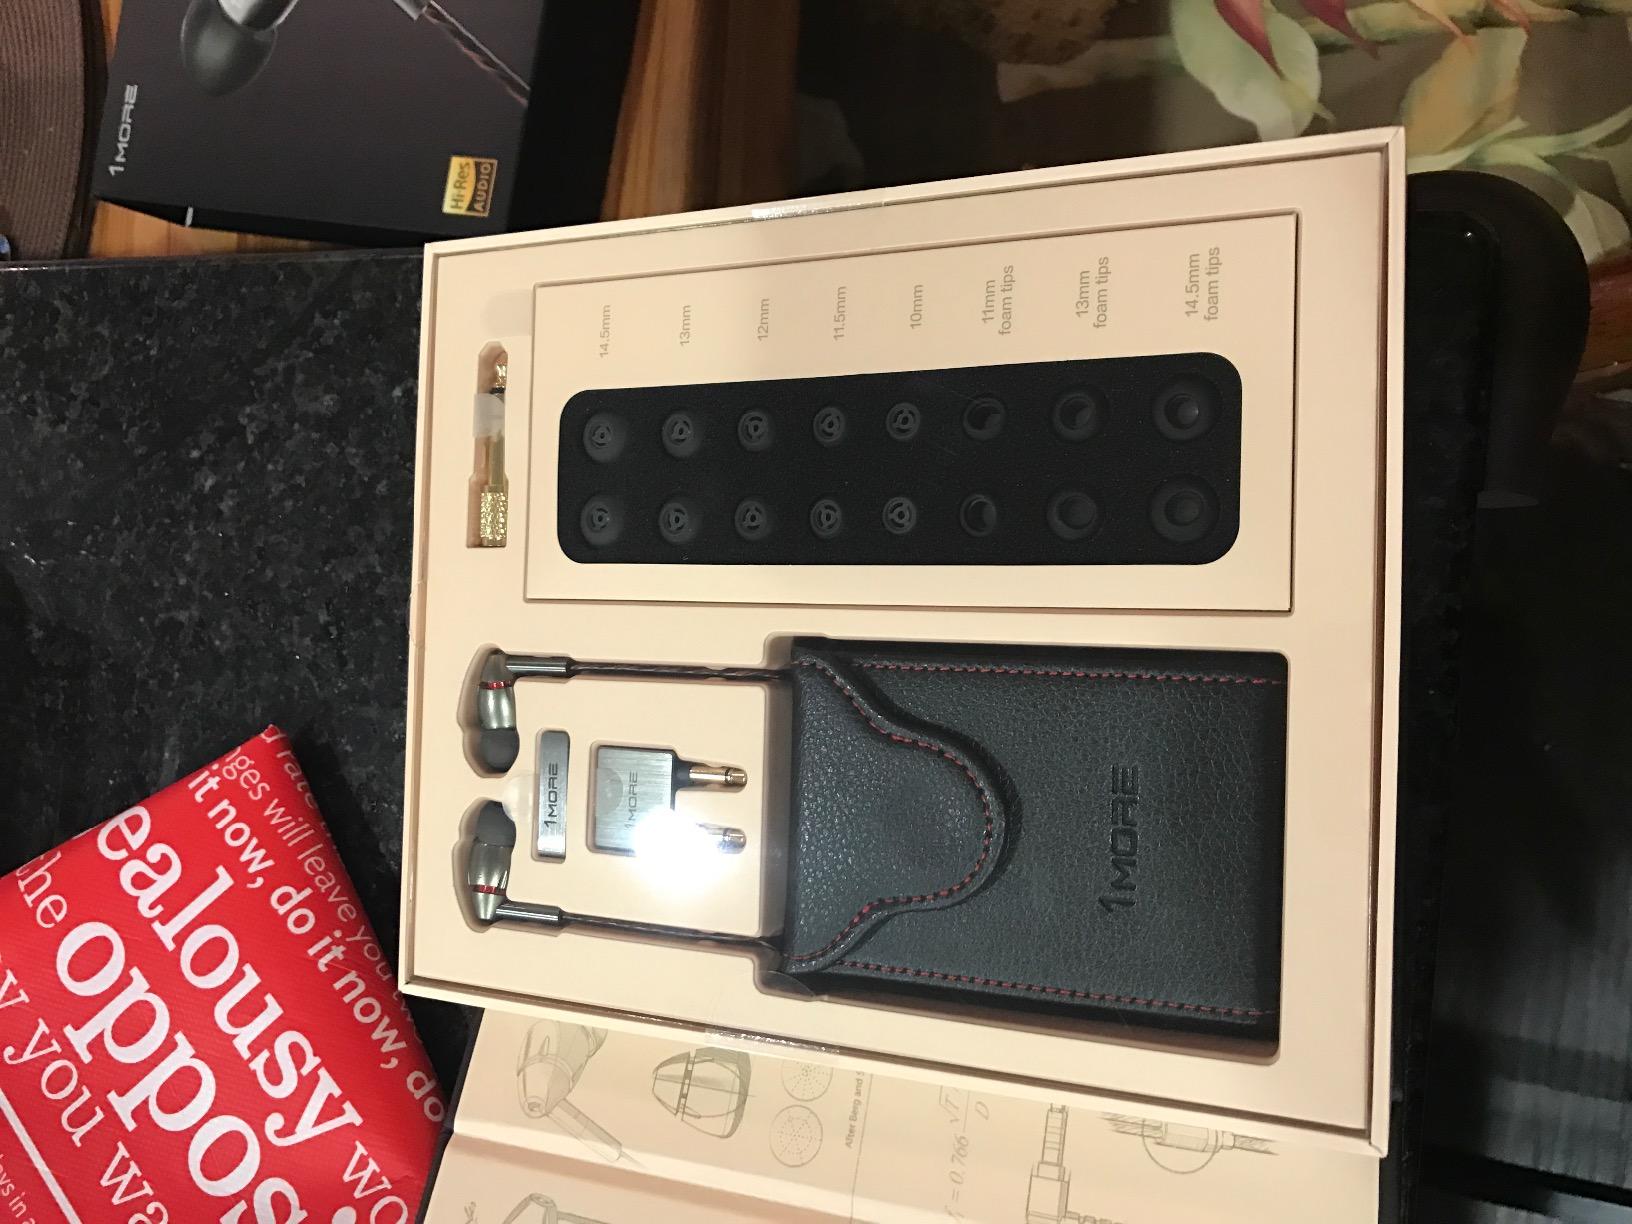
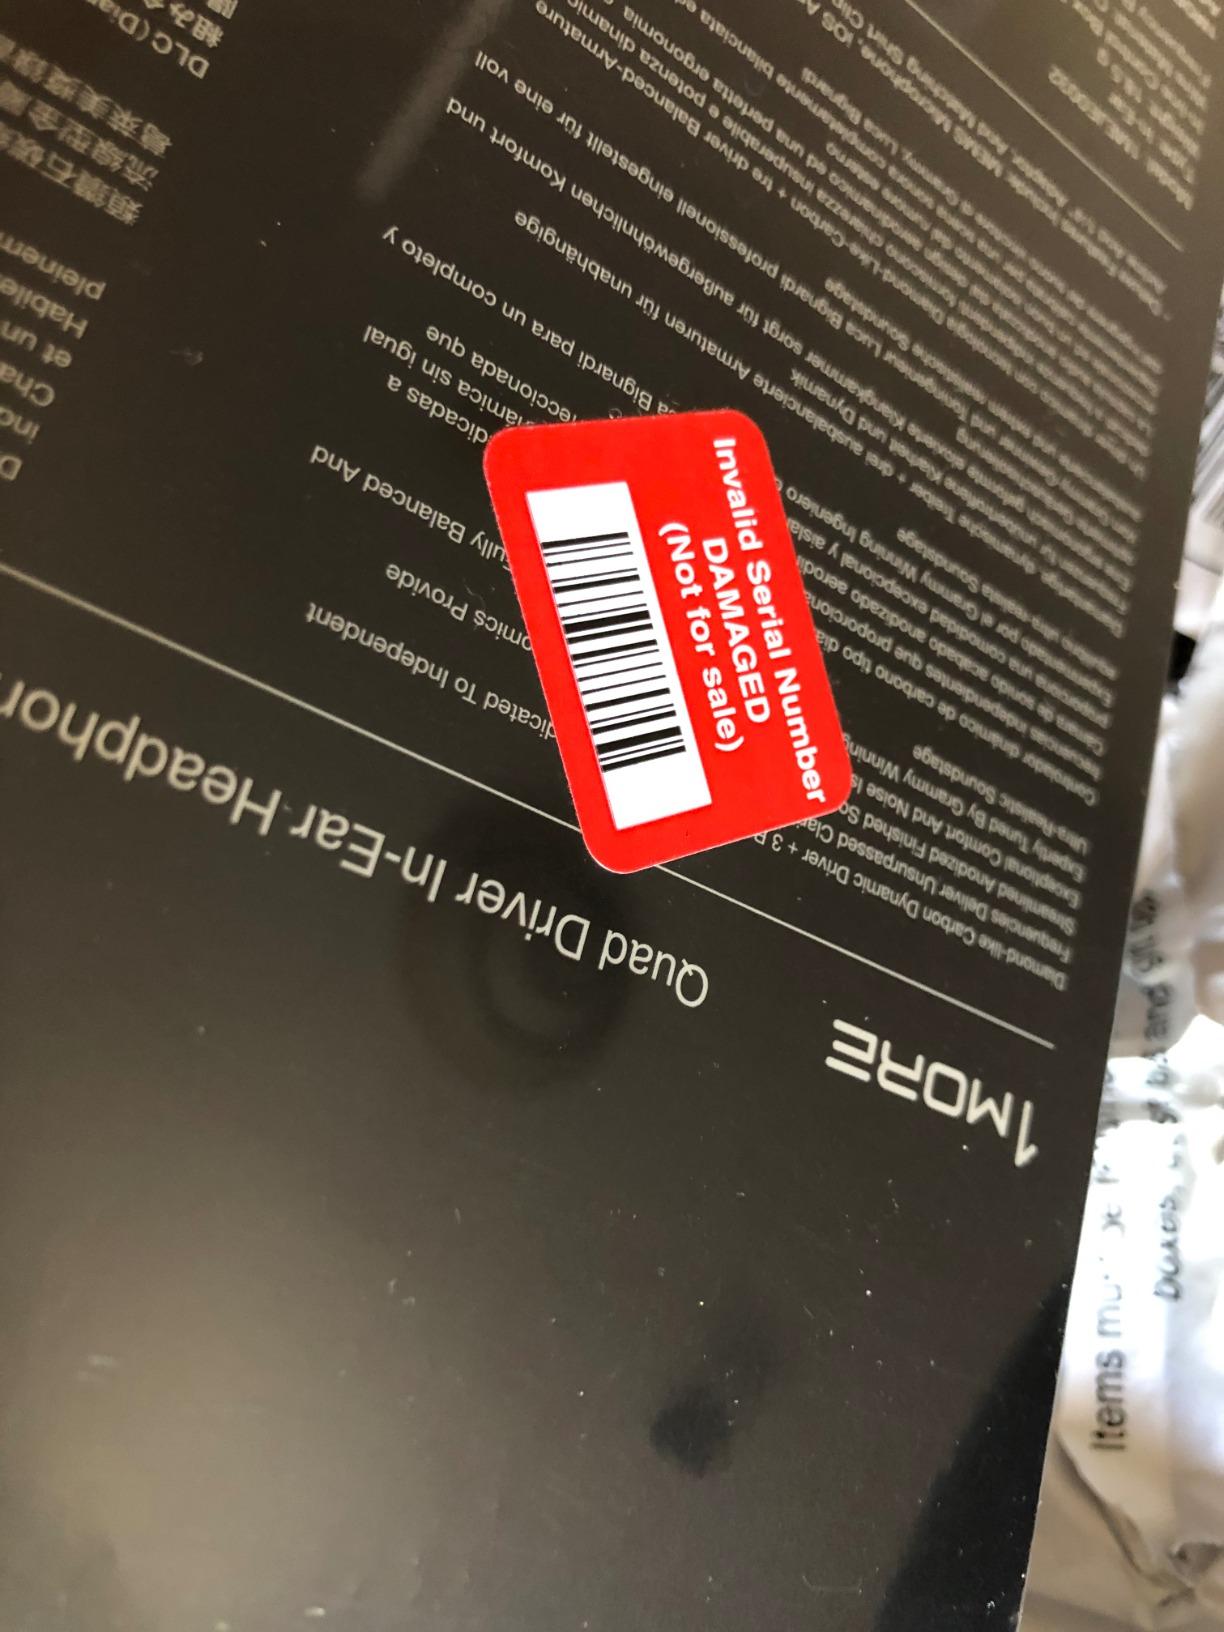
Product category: headphones
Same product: yes